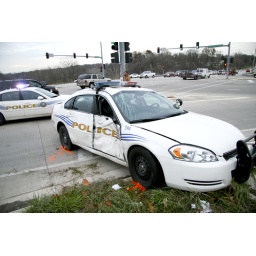
Traveling westbound on Allen Road, a police office was hit by a man driving a truck headed south on War Memorial Drive.